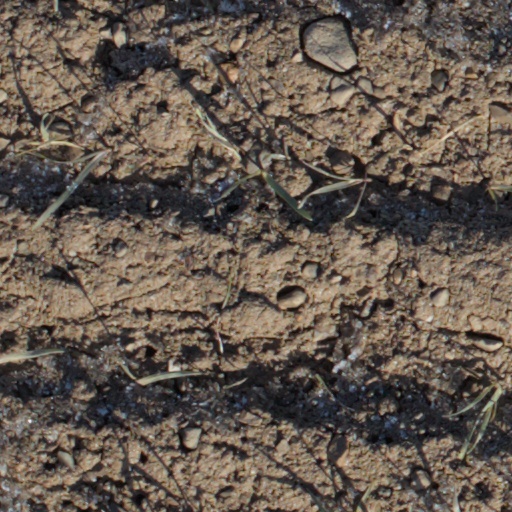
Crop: wheat